Sooty

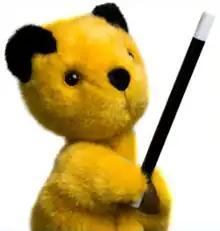
The present puppet design of Sooty since 2011

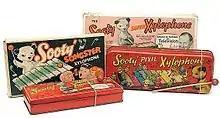
Sooty "xylophones" (which are actually glockenspiels)

The "Sooty" franchise is focused upon the adventures of Sooty, a glove puppet character created by magician and puppeteer Harry Corbett in the 1950s, alongside his other friends Sweep and Soo. Although mainly appearing in programmes for British children's television, "Sooty" also incorporates stage shows, both of which make use of a mixture of slapstick comedy, prop comedy – ranging from gunge, custard pies and water pistols – magic tricks, and music. All routines in both are primarily aimed at providing family-friendly entertainment suitable for young children. In addition, the franchise also include merchandising, ranging from annuals to toys. One such product that was sold was a toy musical instrument – referred to as a "xylophone", but in reality a toy glockenspiel – based upon the same instrument used by Sooty up until the 1980s.